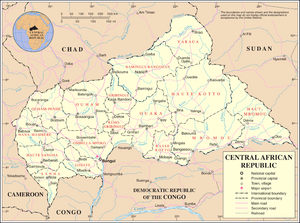
Cet article dresse une liste des villes centrafricaines de plus de 5 000 habitants lors du recensement de 2003.